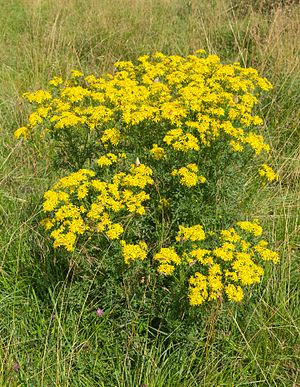
Engbrandbæger
Engbrandbæger i Kasted Mose.
Eng-brandbæger i Kasted Mose
Engbrandbæger, ofte skrevet eng-brandbæger, er en 40-100 cm høj, urteagtig plante med en opret vækst. Planten er stærkt giftig ved indtagelse. På nogle braklagte marker vokser den i stor mængder, og kan især volde problemer, hvis man ensilerer markens vegetation til foder for kreaturer.